Franz Liszt

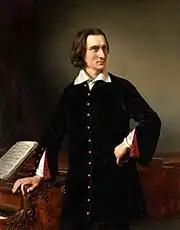
Franz Liszt, portrait by Hungarian painter Miklós Barabás, 1847

In 1833, Liszt began a relationship with the Countess Marie d'Agoult, who was married to a French cavalry officer but living independently. In order to escape scandal they moved to Geneva in 1835; their daughter Blandine was born there on 18 December. Liszt taught at the newly founded Geneva Conservatoire and contributed essays for "L'Artiste" and the "Revue et gazette musicale de Paris".